Somali Airlines

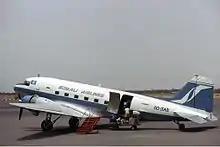
Somali Airlines Douglas DC-3

Shortly after the carrier was formed, four Douglas DC-3s were donated by the United States. The airline began operations in , initially serving domestic destinations with a fleet of three DC-3s and two Cessna 180s. Prior to this, local services had been operated by Aden Airways. The Mogadishu–Aden run kept being flown under a pool agreement with Aden Airways until March 1965, when Somali Airlines embarked on serving the route to this destination with its own aircraft. A service to Nairobi was later launched in . It was discontinued in the same year, after the carrier was banned from flying into Kenyan airspace following Radio Mogadishu airing verbal attacks against the Kenyan President Jomo Kenyatta. A weekly service to Dar-es-Salaam was introduced in .